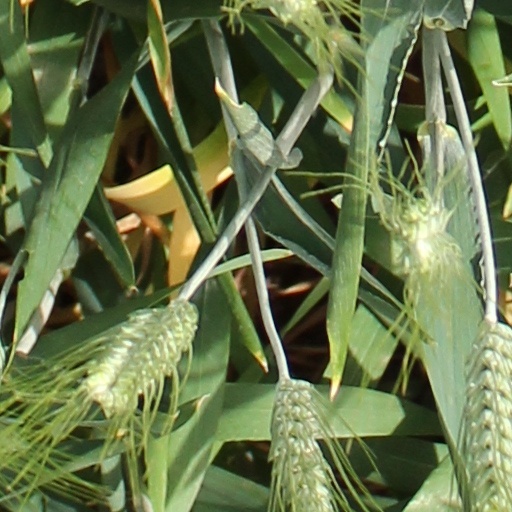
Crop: wheat